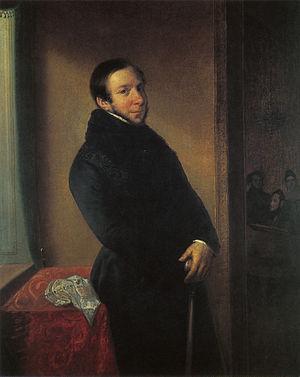
La straniera est un opéra en deux actes du compositeur Vincenzo Bellini, sur un livret en italien de Felice Romani. C'est une adaptation du roman L'Étrangère de Charles-Victor Prévot, vicomte d'Arlincourt. Cependant, l'écrivain Herbert Weinstock ajoute qu'il est « plus probablement [inspiré d'] une adaptation pour la scène de [ce roman] en italien par Giovan Carlo, barone di Cosenza ». Il cite ensuite une lettre de Bellini à son ami Francesco Florimo dans laquelle il écrit que Romani « ne suivra certainement pas la pièce ».
Domenico Barbaja est un impresario d'opéra italien.